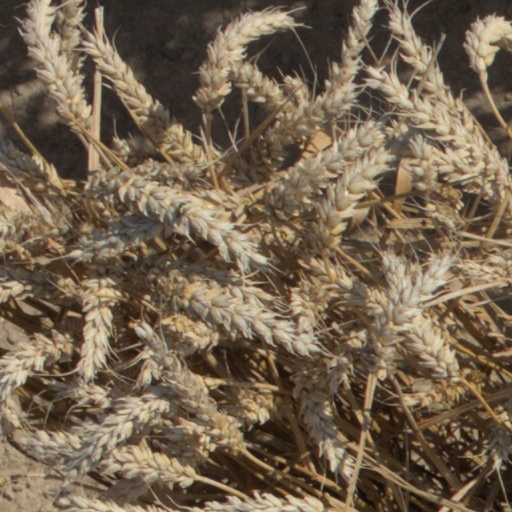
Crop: wheat